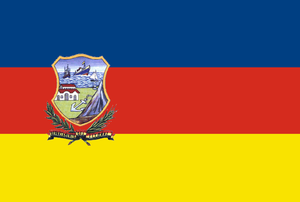
Litoral (historisk departement)
Det bolivianske departement Litorals flag
Departementet Litoral var en tidligere administrativ enhed i Bolivia, der omfattede det område, der i dag udgøres af den chilenske region Antofagasta, der bl.a. består af Atacamaørkenen. Området tilhørte tidligere Bolivia i perioden fra udråbelsen af Bolivia som selvstændig republik i 1825 efter den bolivianske frihedskrig og frem til fredsslutningen efter Stillehavskrigen, hvor Bolivia måtte afstå området til Chile. Departementet var det eneste bolivianske departement, der havde adgang til havet, og afståelsen medførte, at Bolivia blev en indlandsstat.